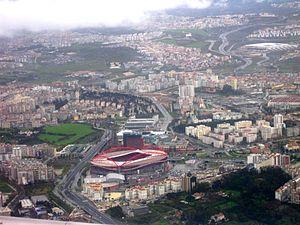
Estadio da Luz vu de l'avion